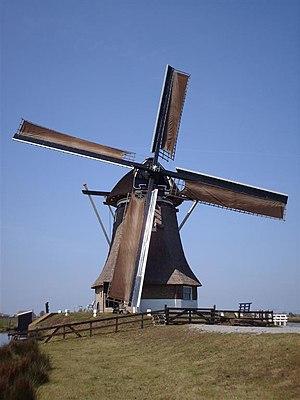
Cet article recense les moulins à vent de la province de Frise, aux Pays-Bas.